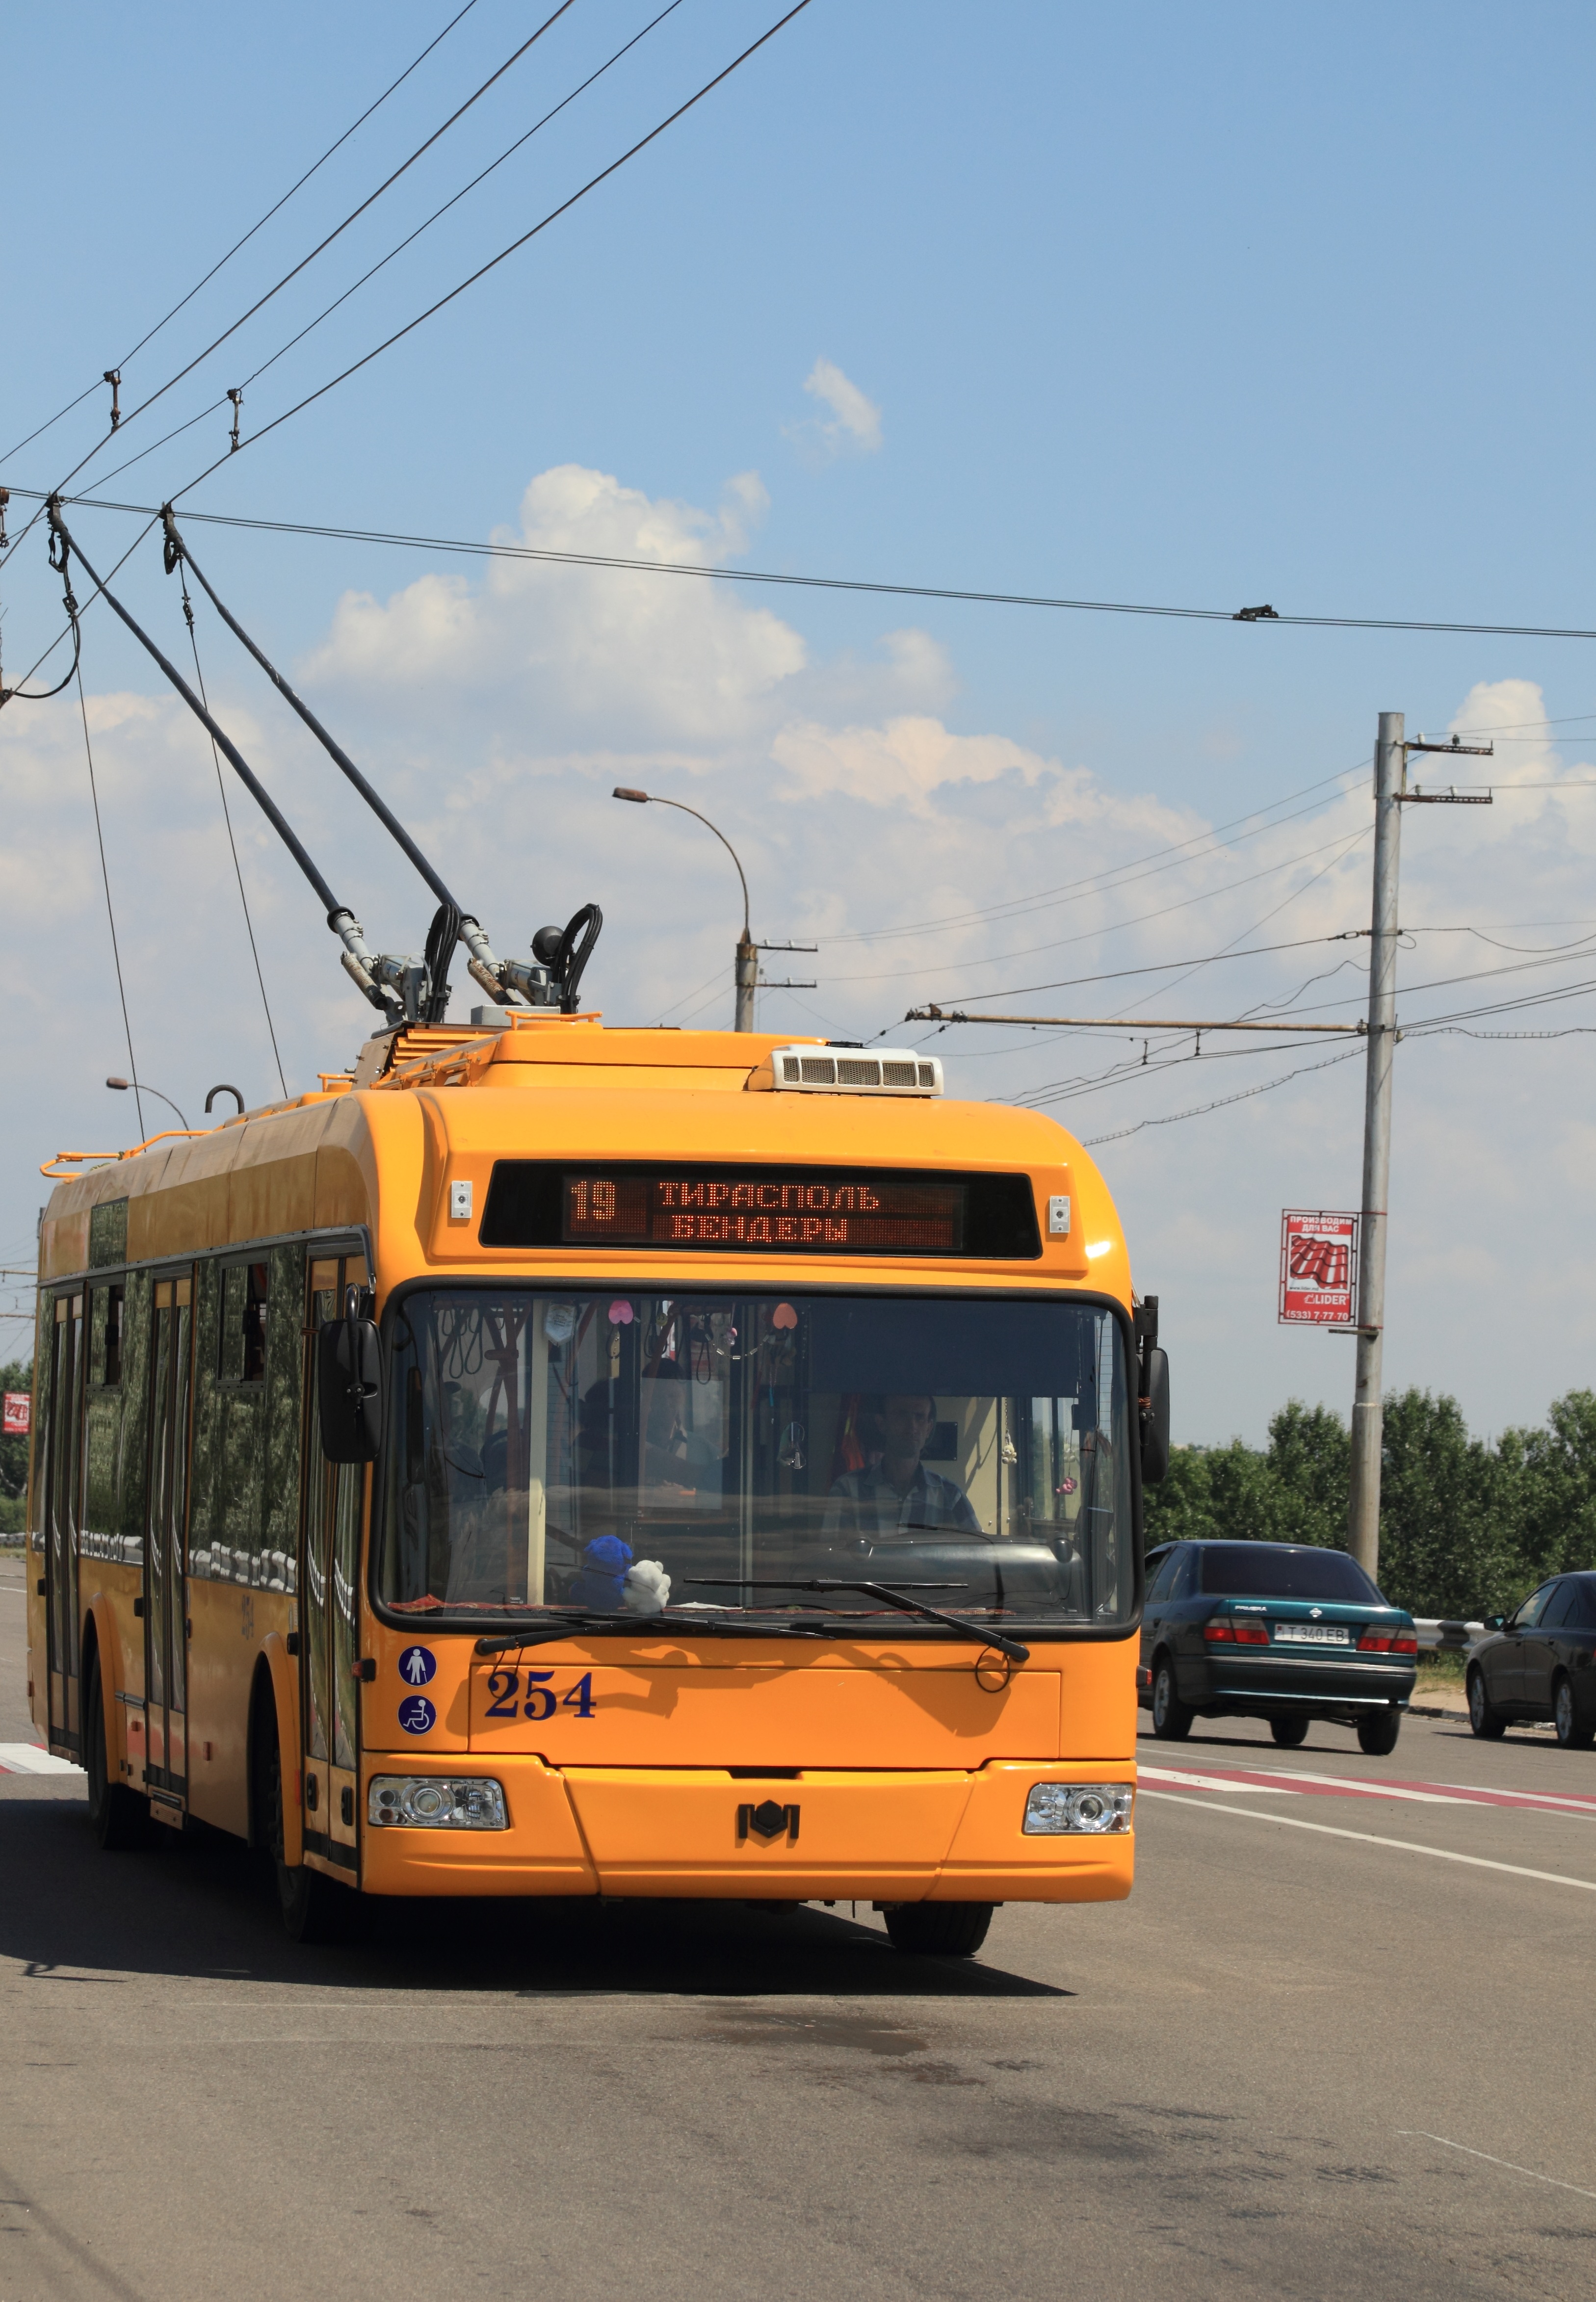
trolley, transportation, transport, vehicle, public transport, bus, public, trolleybus, moldova, land vehicle, transnistria, metropolitan area